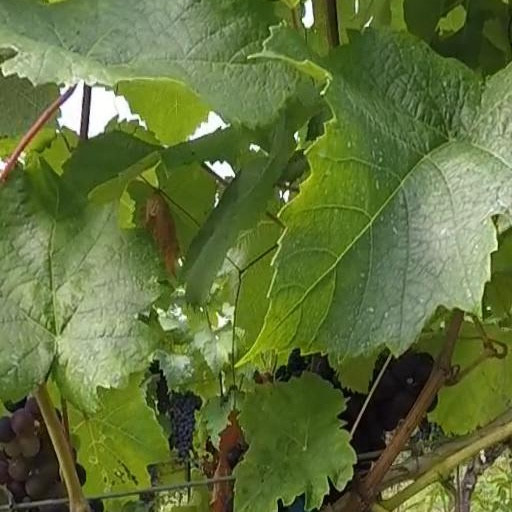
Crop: grape